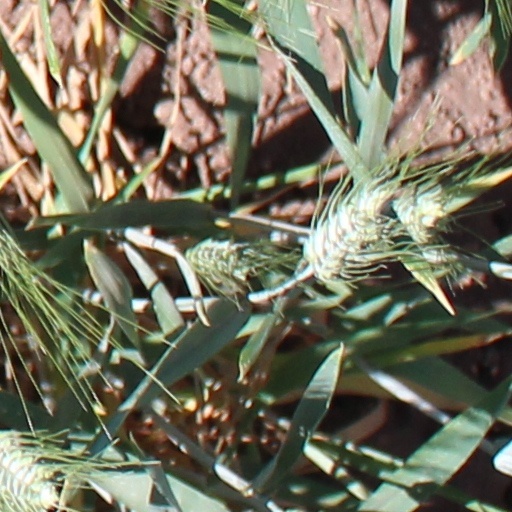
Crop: wheat